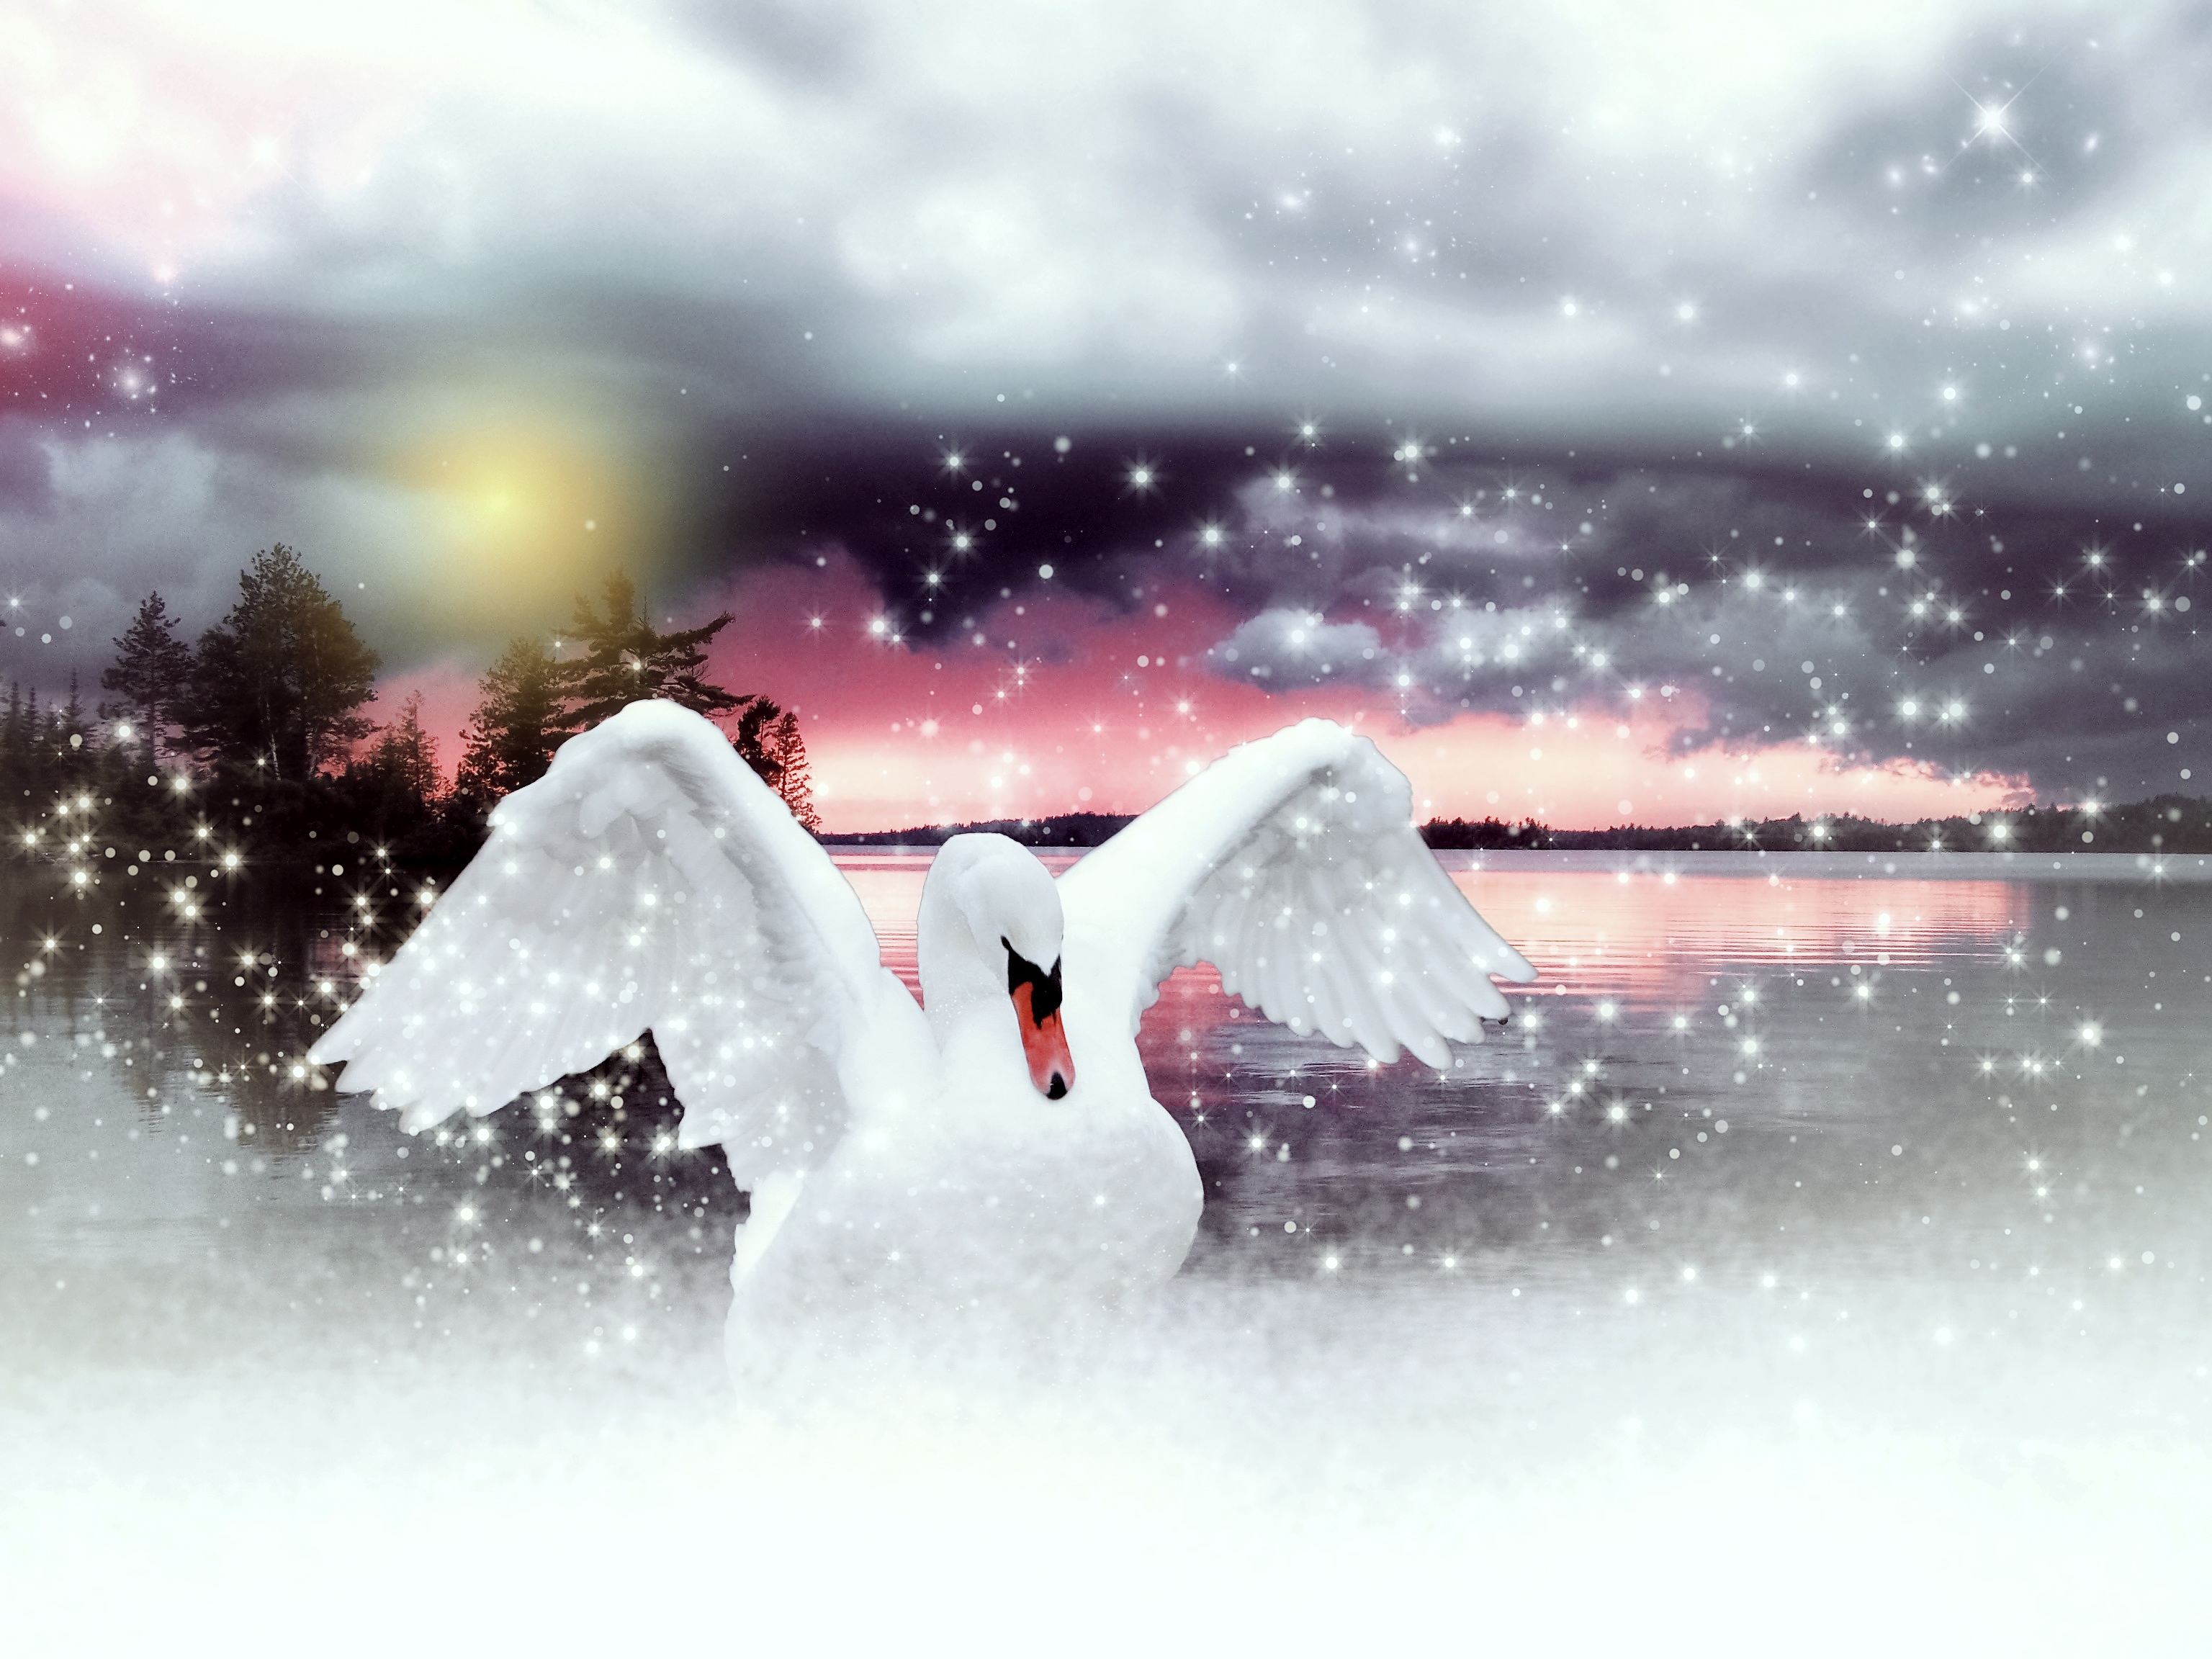
water, snow, winter, bird, wing, white, wave, lake, animal, ice, weather, arctic, season, swan, elegant, fantasy, water bird, animal world, freezing, fairy tales, computer wallpaper